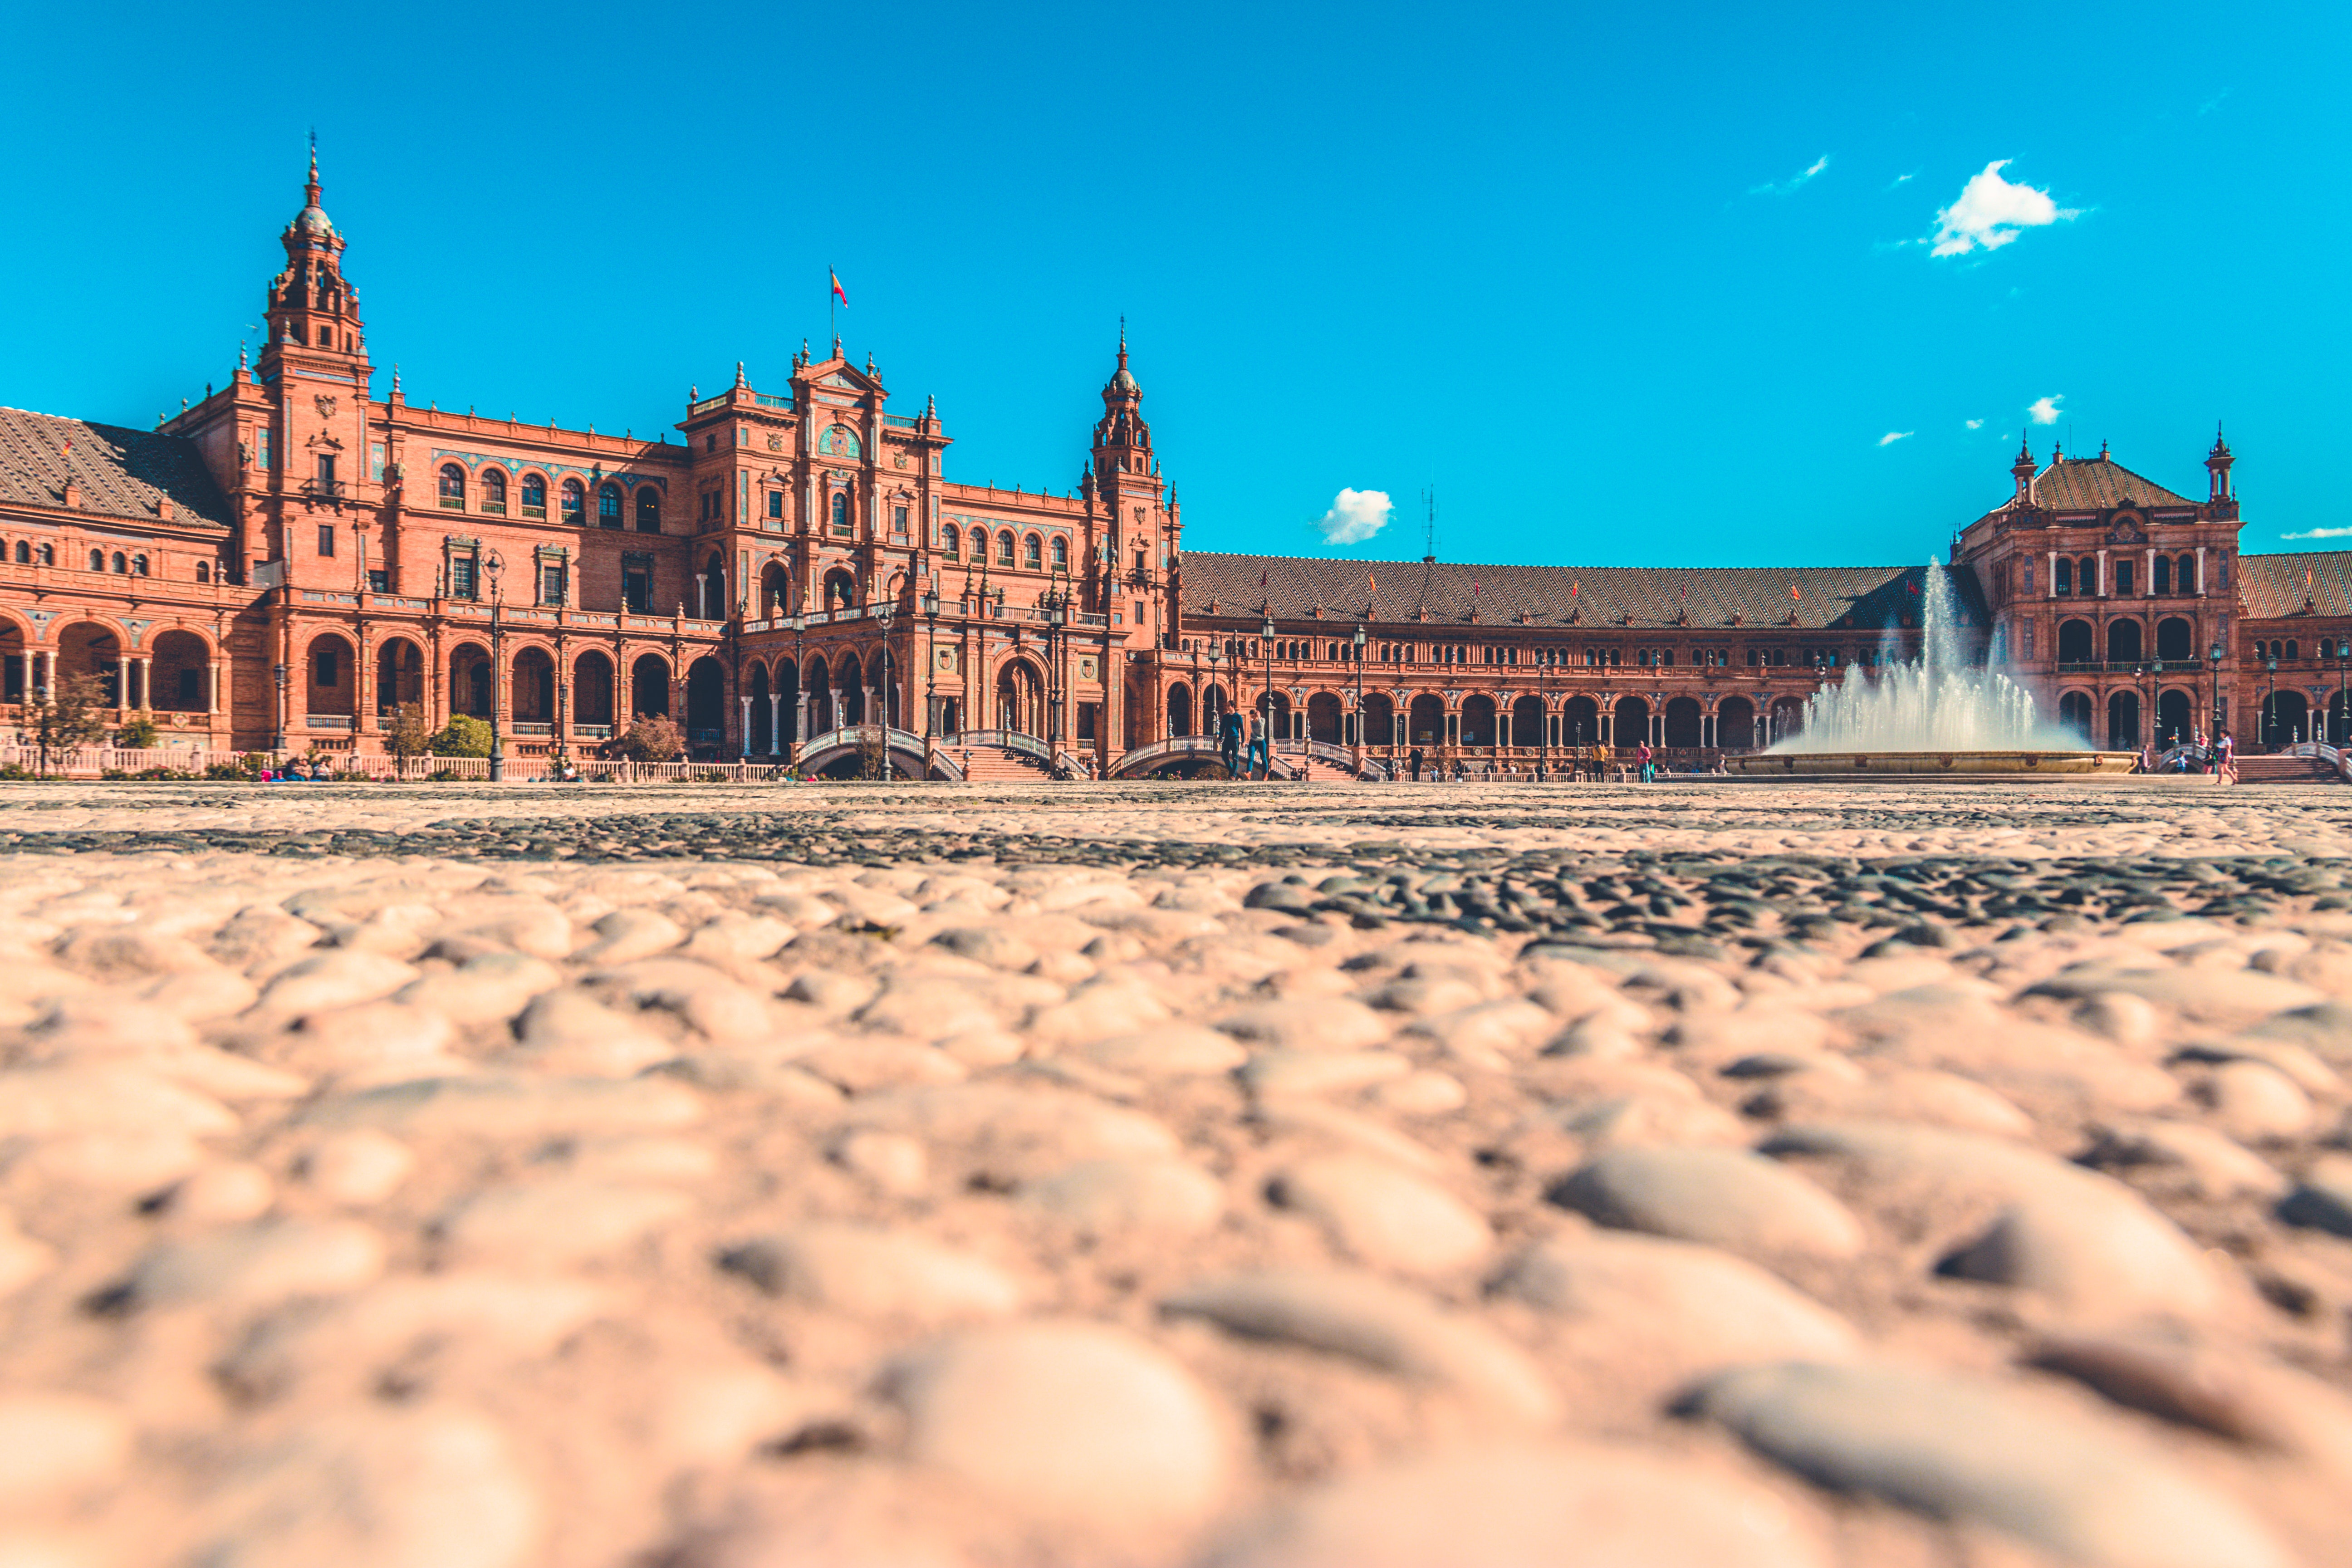
landmark, sky, city, public space, town, architecture, human settlement, building, water, sand, palace, tourism, cloud, town square, tourist attraction, plaza, facade, vacation, landscape, reflection, historic site, world, spire, nonbuilding structure